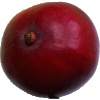
Label: Mango Red 1